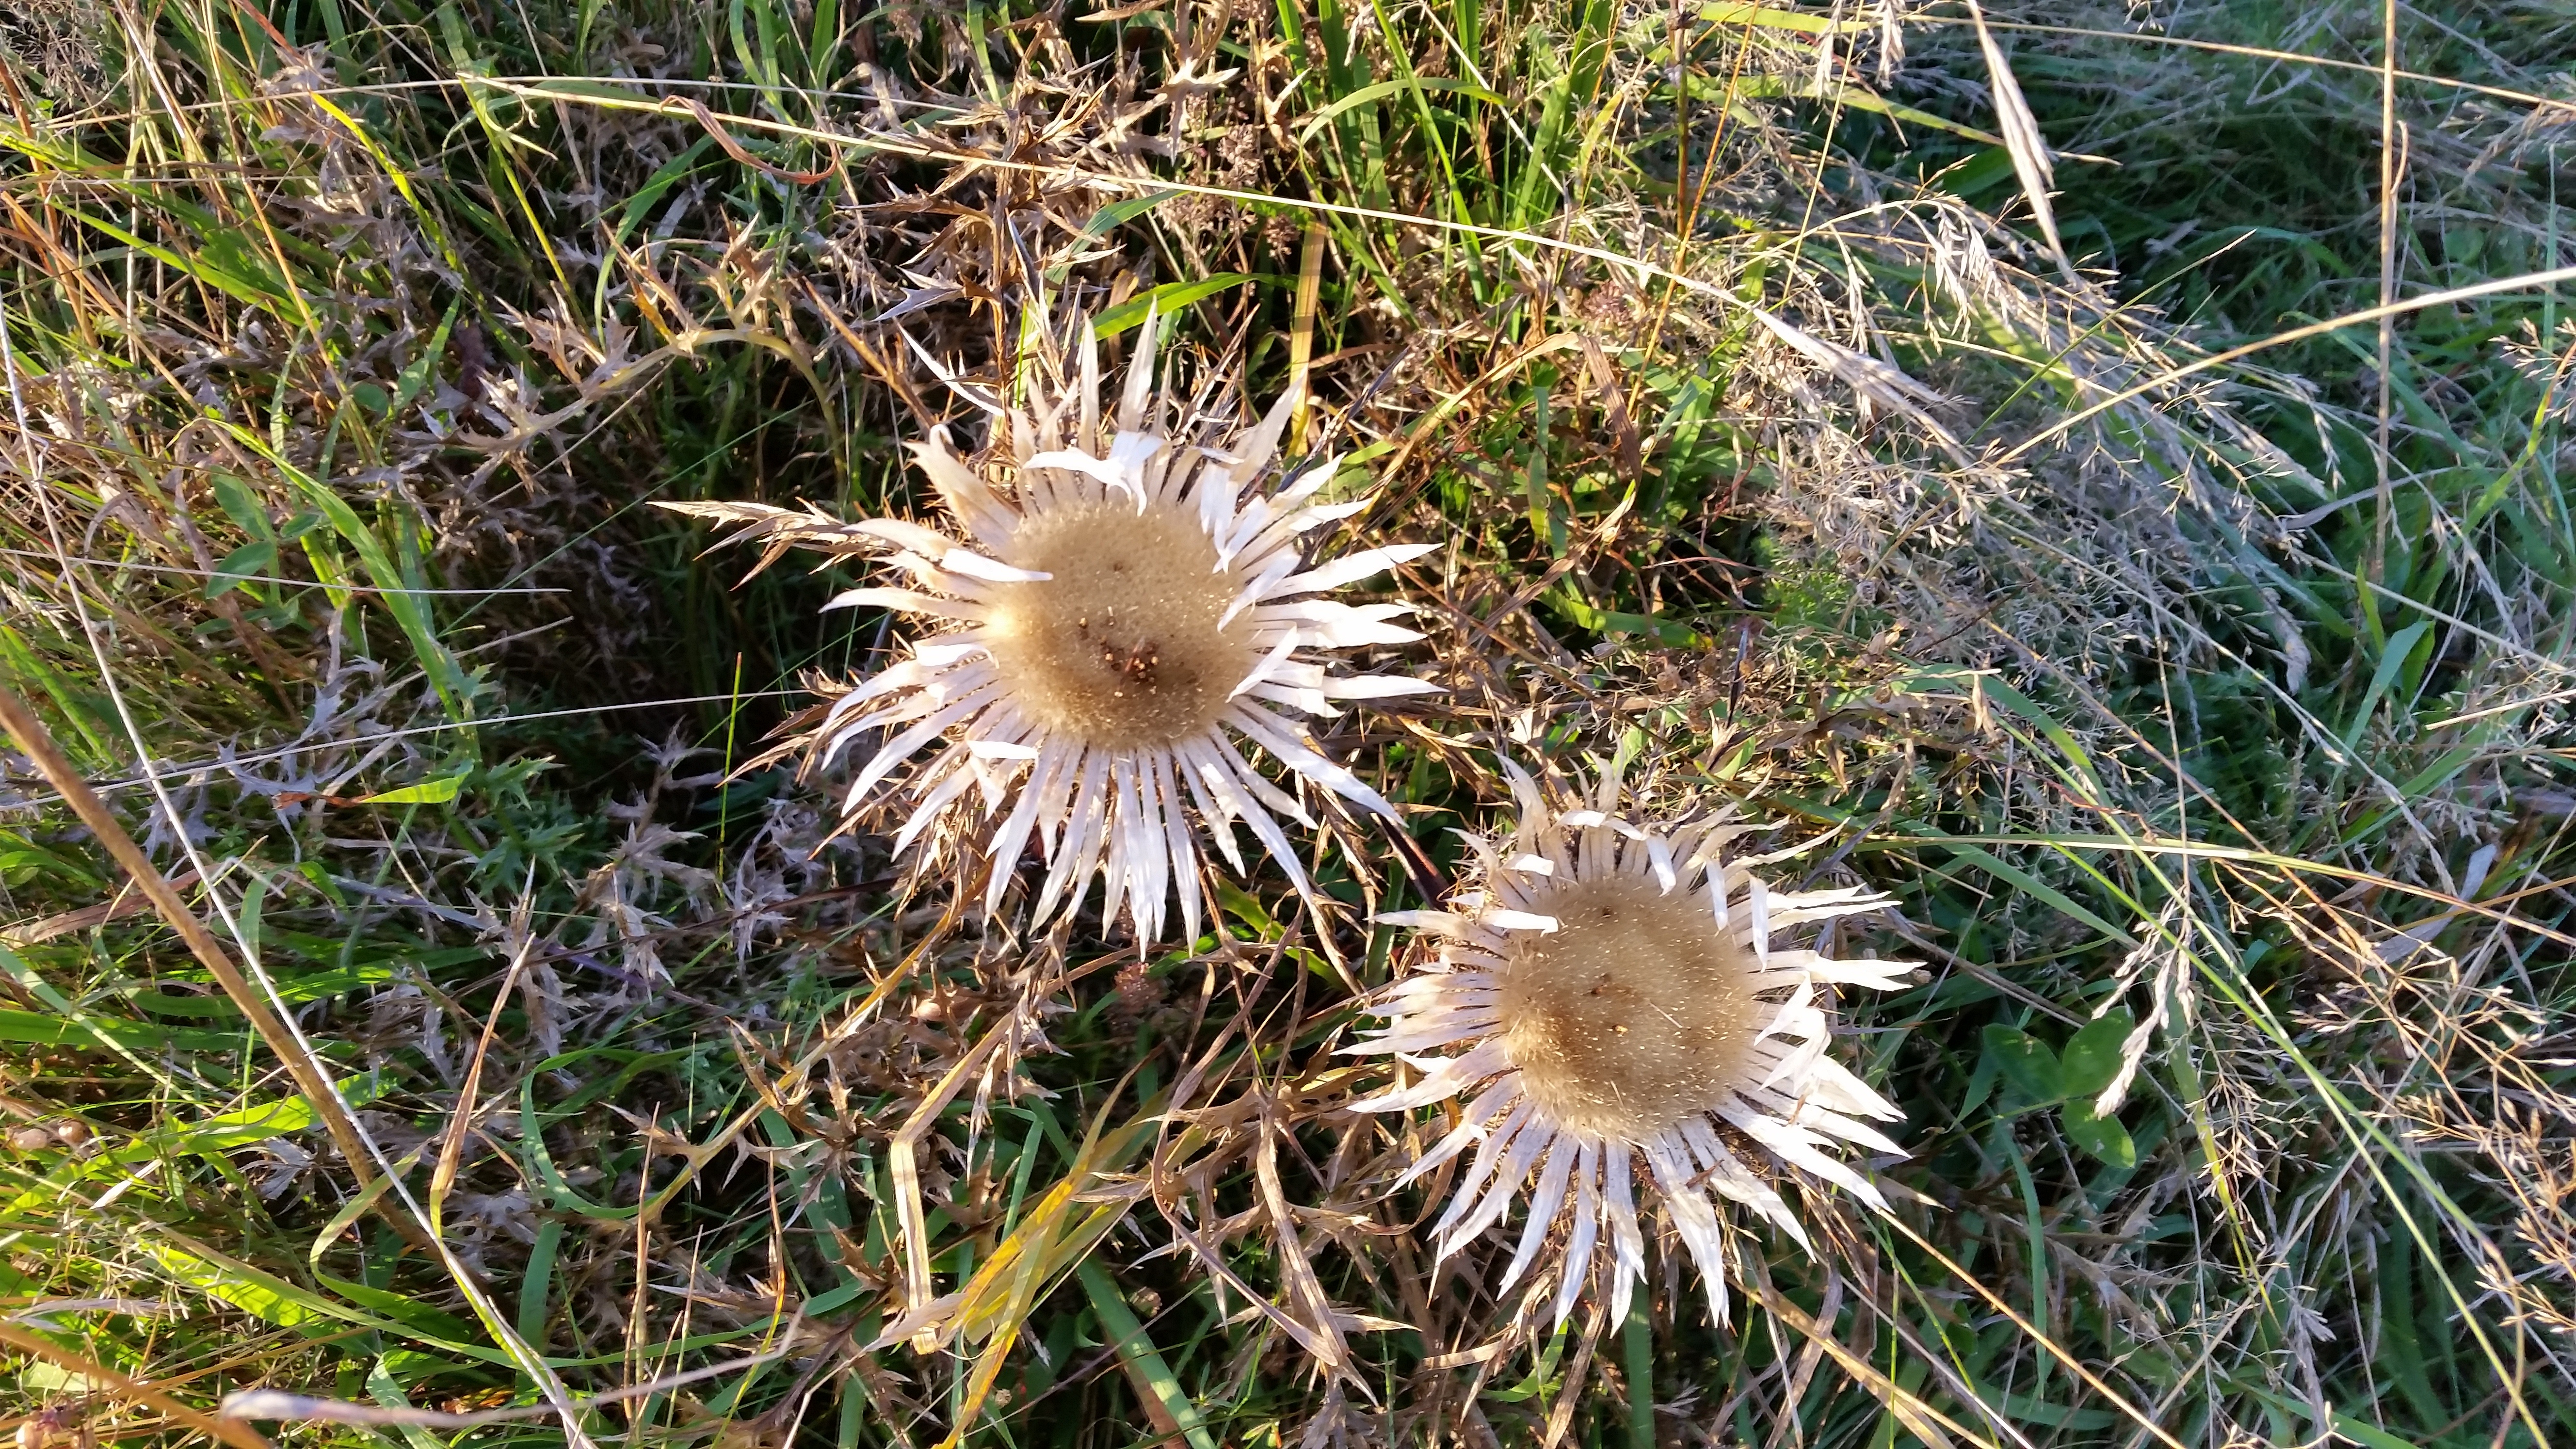
nature, grass, prickly, plant, meadow, flower, wildlife, autumn, botany, flora, fauna, wild flower, wildflower, rhn, rhn mountains thistle, silver thistle, macro photography, flowering plant, daisy family, land plant, thorns spines and prickles